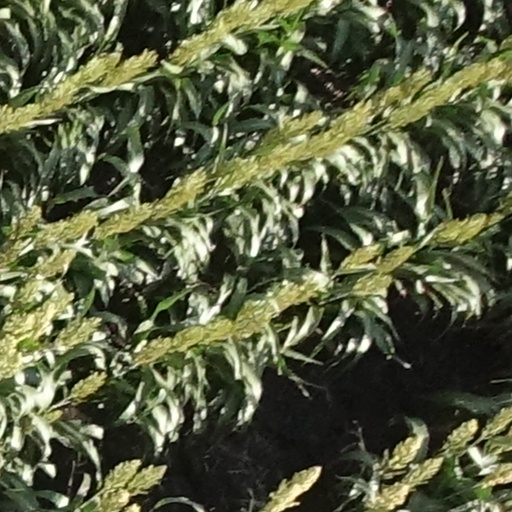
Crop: sorghum